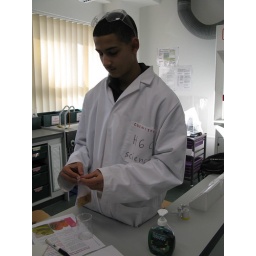
mushed up fruit in a bag